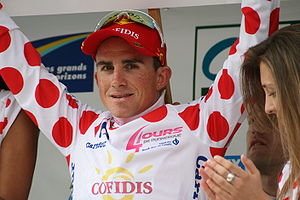
Samuel Dumoulin
Samuel Dumoulin er en fransk professionel cykelrytter, som cykler for det det professionelle cykelhold AG2R La Mondiale. Samuel Dumoulin startede som professionel i 2002.